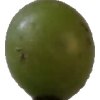
Label: grape